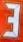
Number: 3